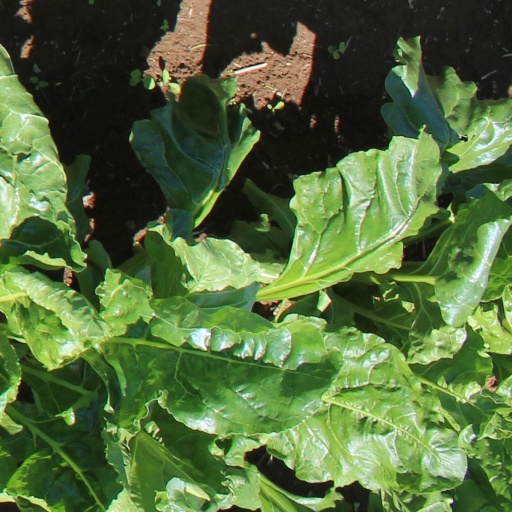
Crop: sugar beet